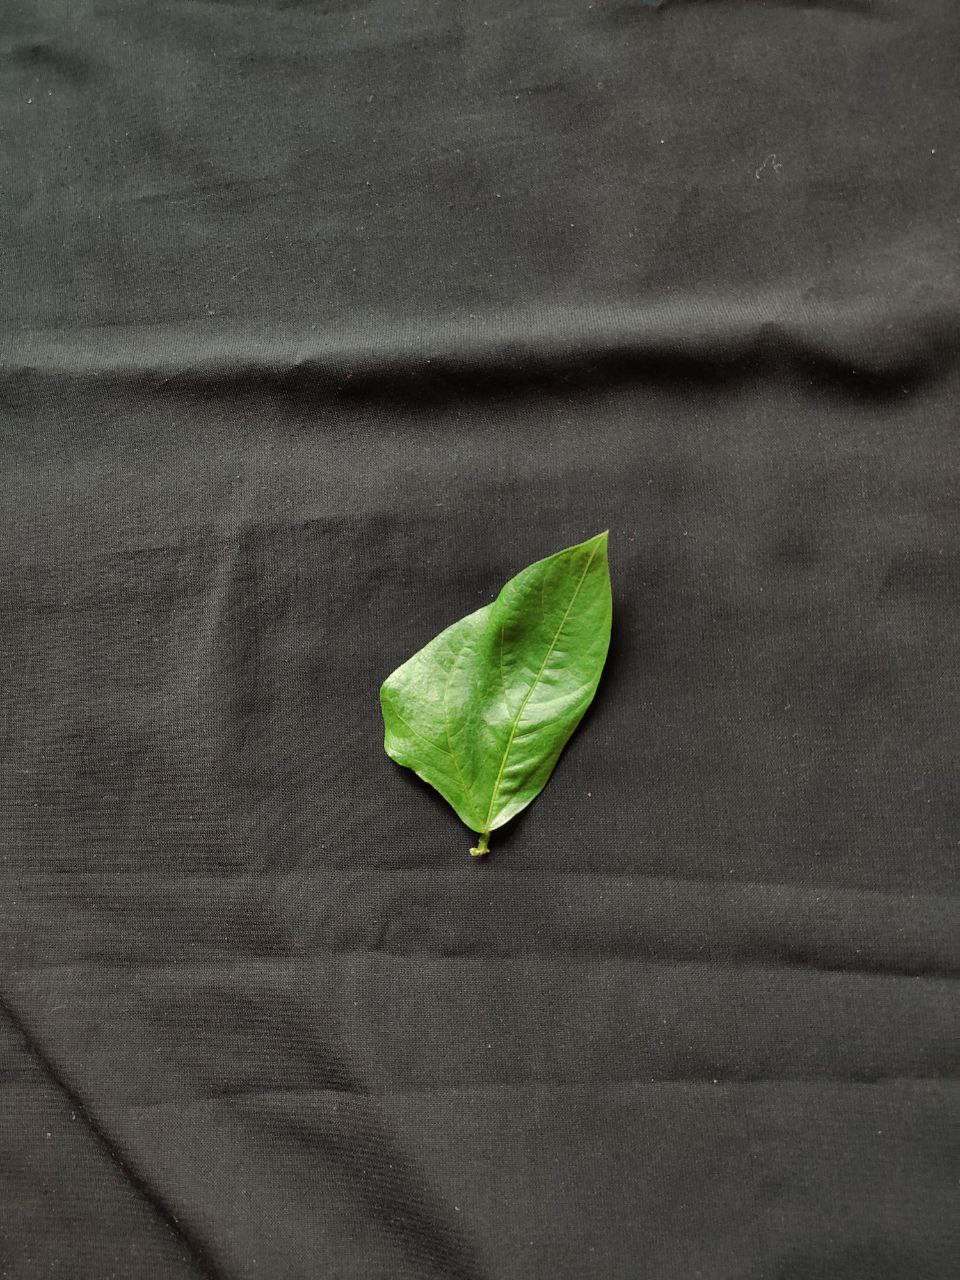
Crop: cowpea
Leaf condition: Fresh Leaf